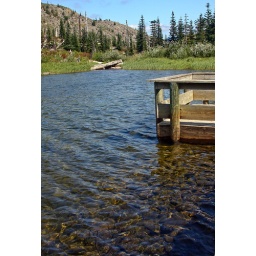
The water in this small lake is crystal clear... tadpoles are now in abundance.